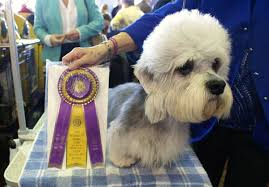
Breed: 211-n000052-Dandie_Dinmont